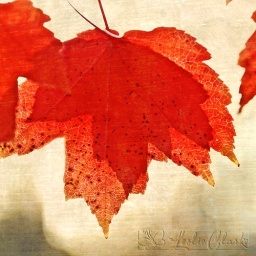
same tree as other photo - just added texture - looks like the leaves have been pressed in a book